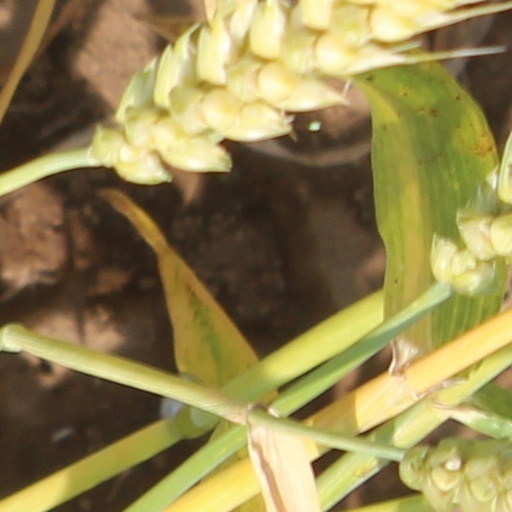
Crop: wheat